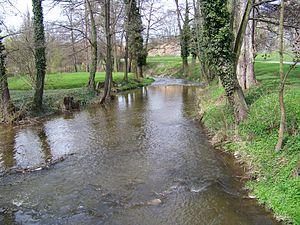
La Výrovka est une rivière de Tchéquie de 61 km de long. Elle est un affluent gauche du fleuve l'Elbe.